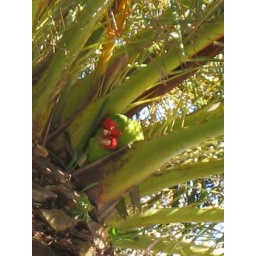
Some of the Parrots of Telegraph Hill sitting in a Palm tree on the Embarcadero.